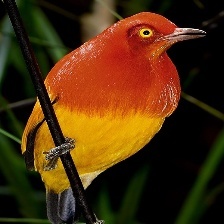
Species: FLAME BOWERBIRD
Scientific name: SERICULUS ARDENS